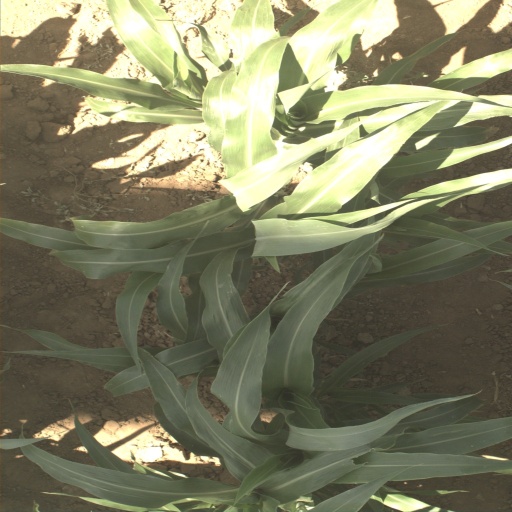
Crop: sorghum